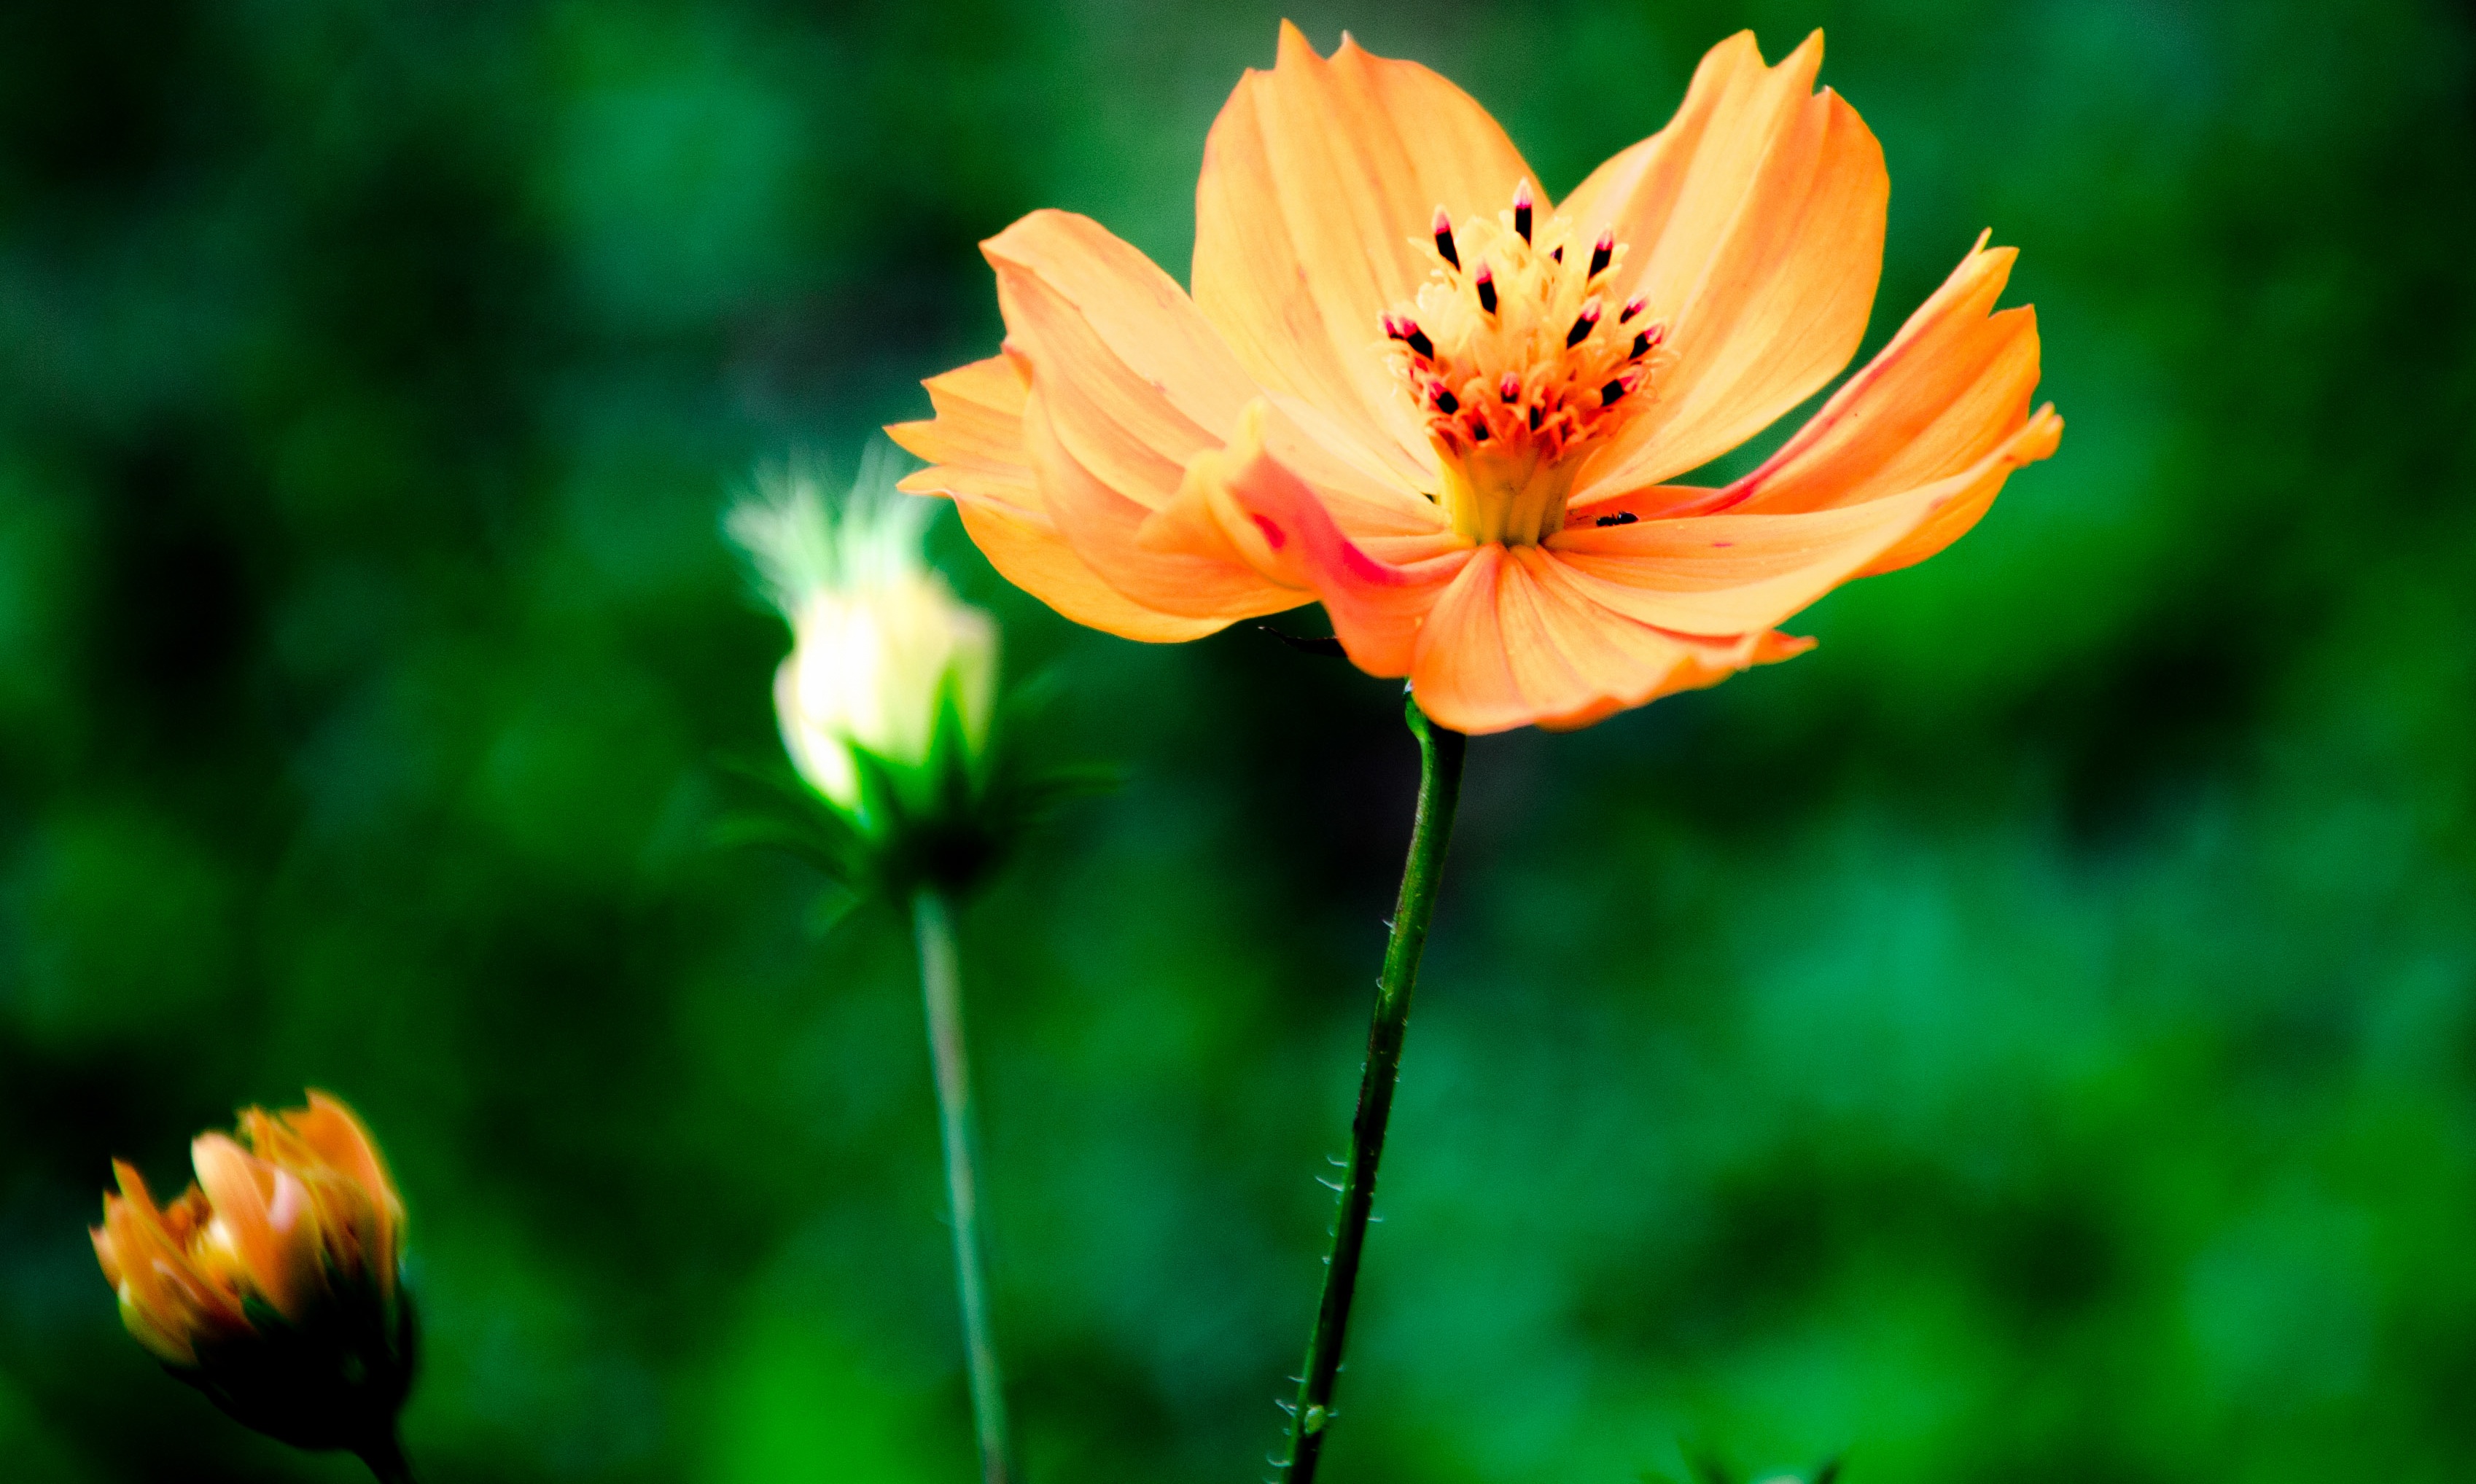
nature, grass, blossom, plant, photography, meadow, sunlight, leaf, flower, petal, spring, green, botany, yellow, garden, flora, wildflower, close up, poppy, macro photography, flowering plant, daisy family, plant stem, land plant